Soon-Yi Previn

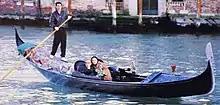
Woody Allen and Soon-Yi Previn in Venice in 1996

Previn and Allen married in Venice on December 22, 1997; she was 27 and he was 62. They have adopted two daughters together. According to her longtime friends, Previn has devoted herself to being a wife and stay-at-home mother. The Previn-Allen family resides on Manhattan's Upper East Side.